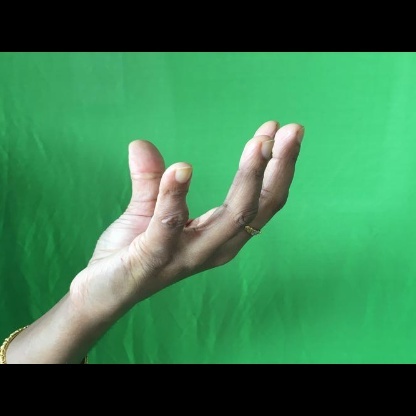
Mudra: Padmakosha